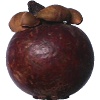
Label: mangostan